Chris Beard

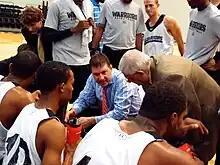
Chris Beard coaching the South Carolina Warriors, who finished their 2011–12 ABA season undefeated before losing in the ABA Finals.

After serving as a student manager and student assistant at the University of Texas for Tom Penders and a graduate assistant at Incarnate Word and Abilene Christian, Beard was an assistant coach at North Texas from 1997 to 1999.